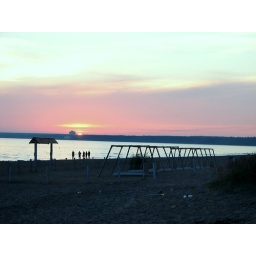
Bird of prey flying high in the summer sky